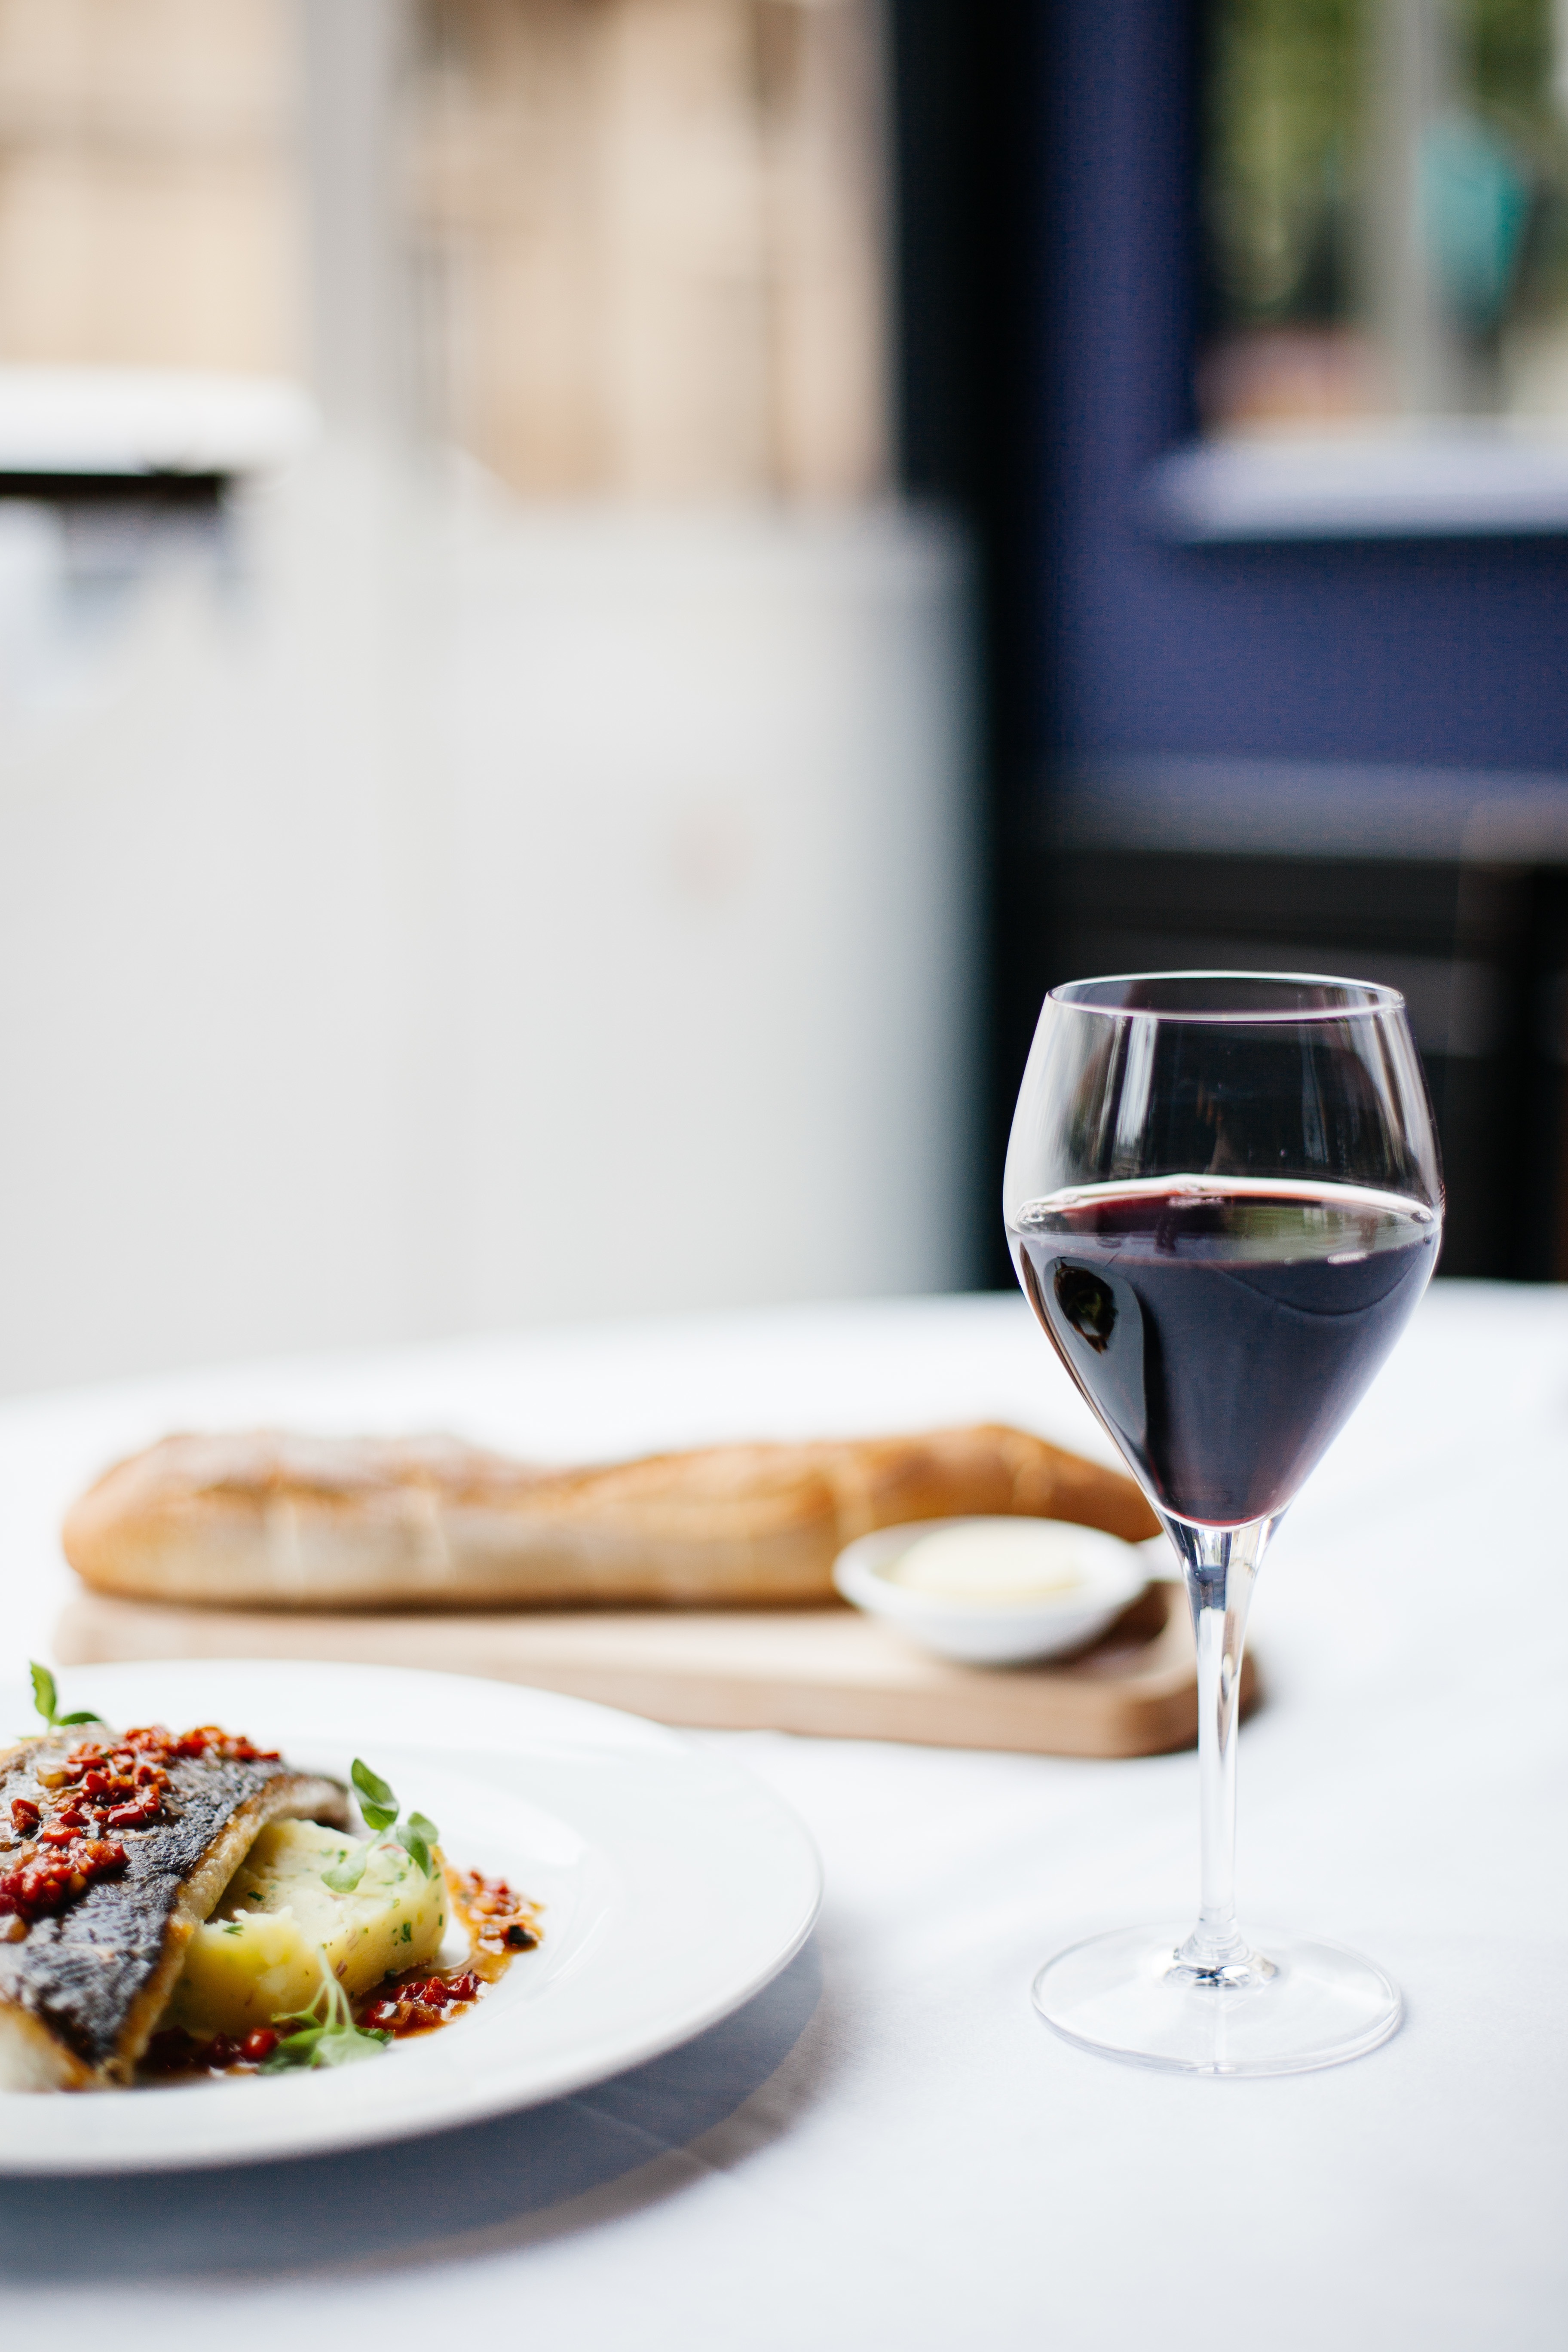
table, cafe, wine, glass, restaurant, meal, food, produce, plate, drink, gourmet, lunch, bread, dinner, food and wine, sense